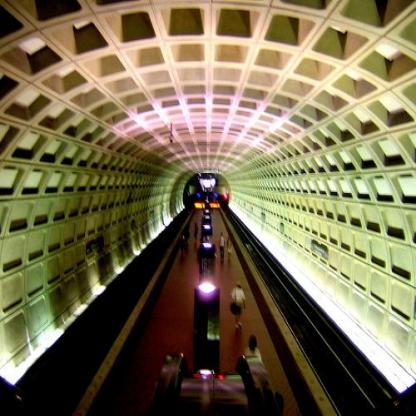
Scene: Indoor